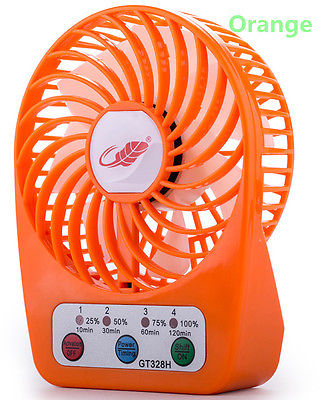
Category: fan